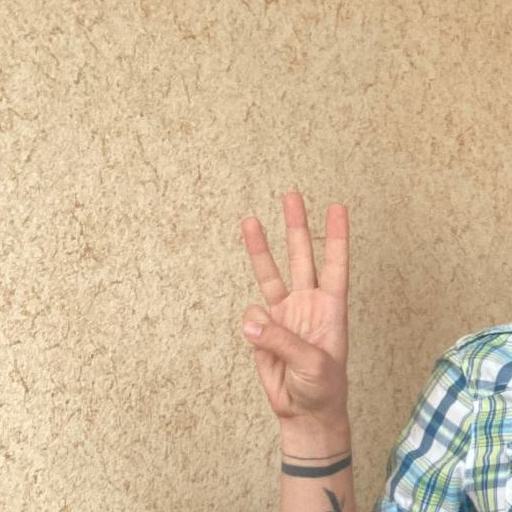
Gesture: three